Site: brandenburg
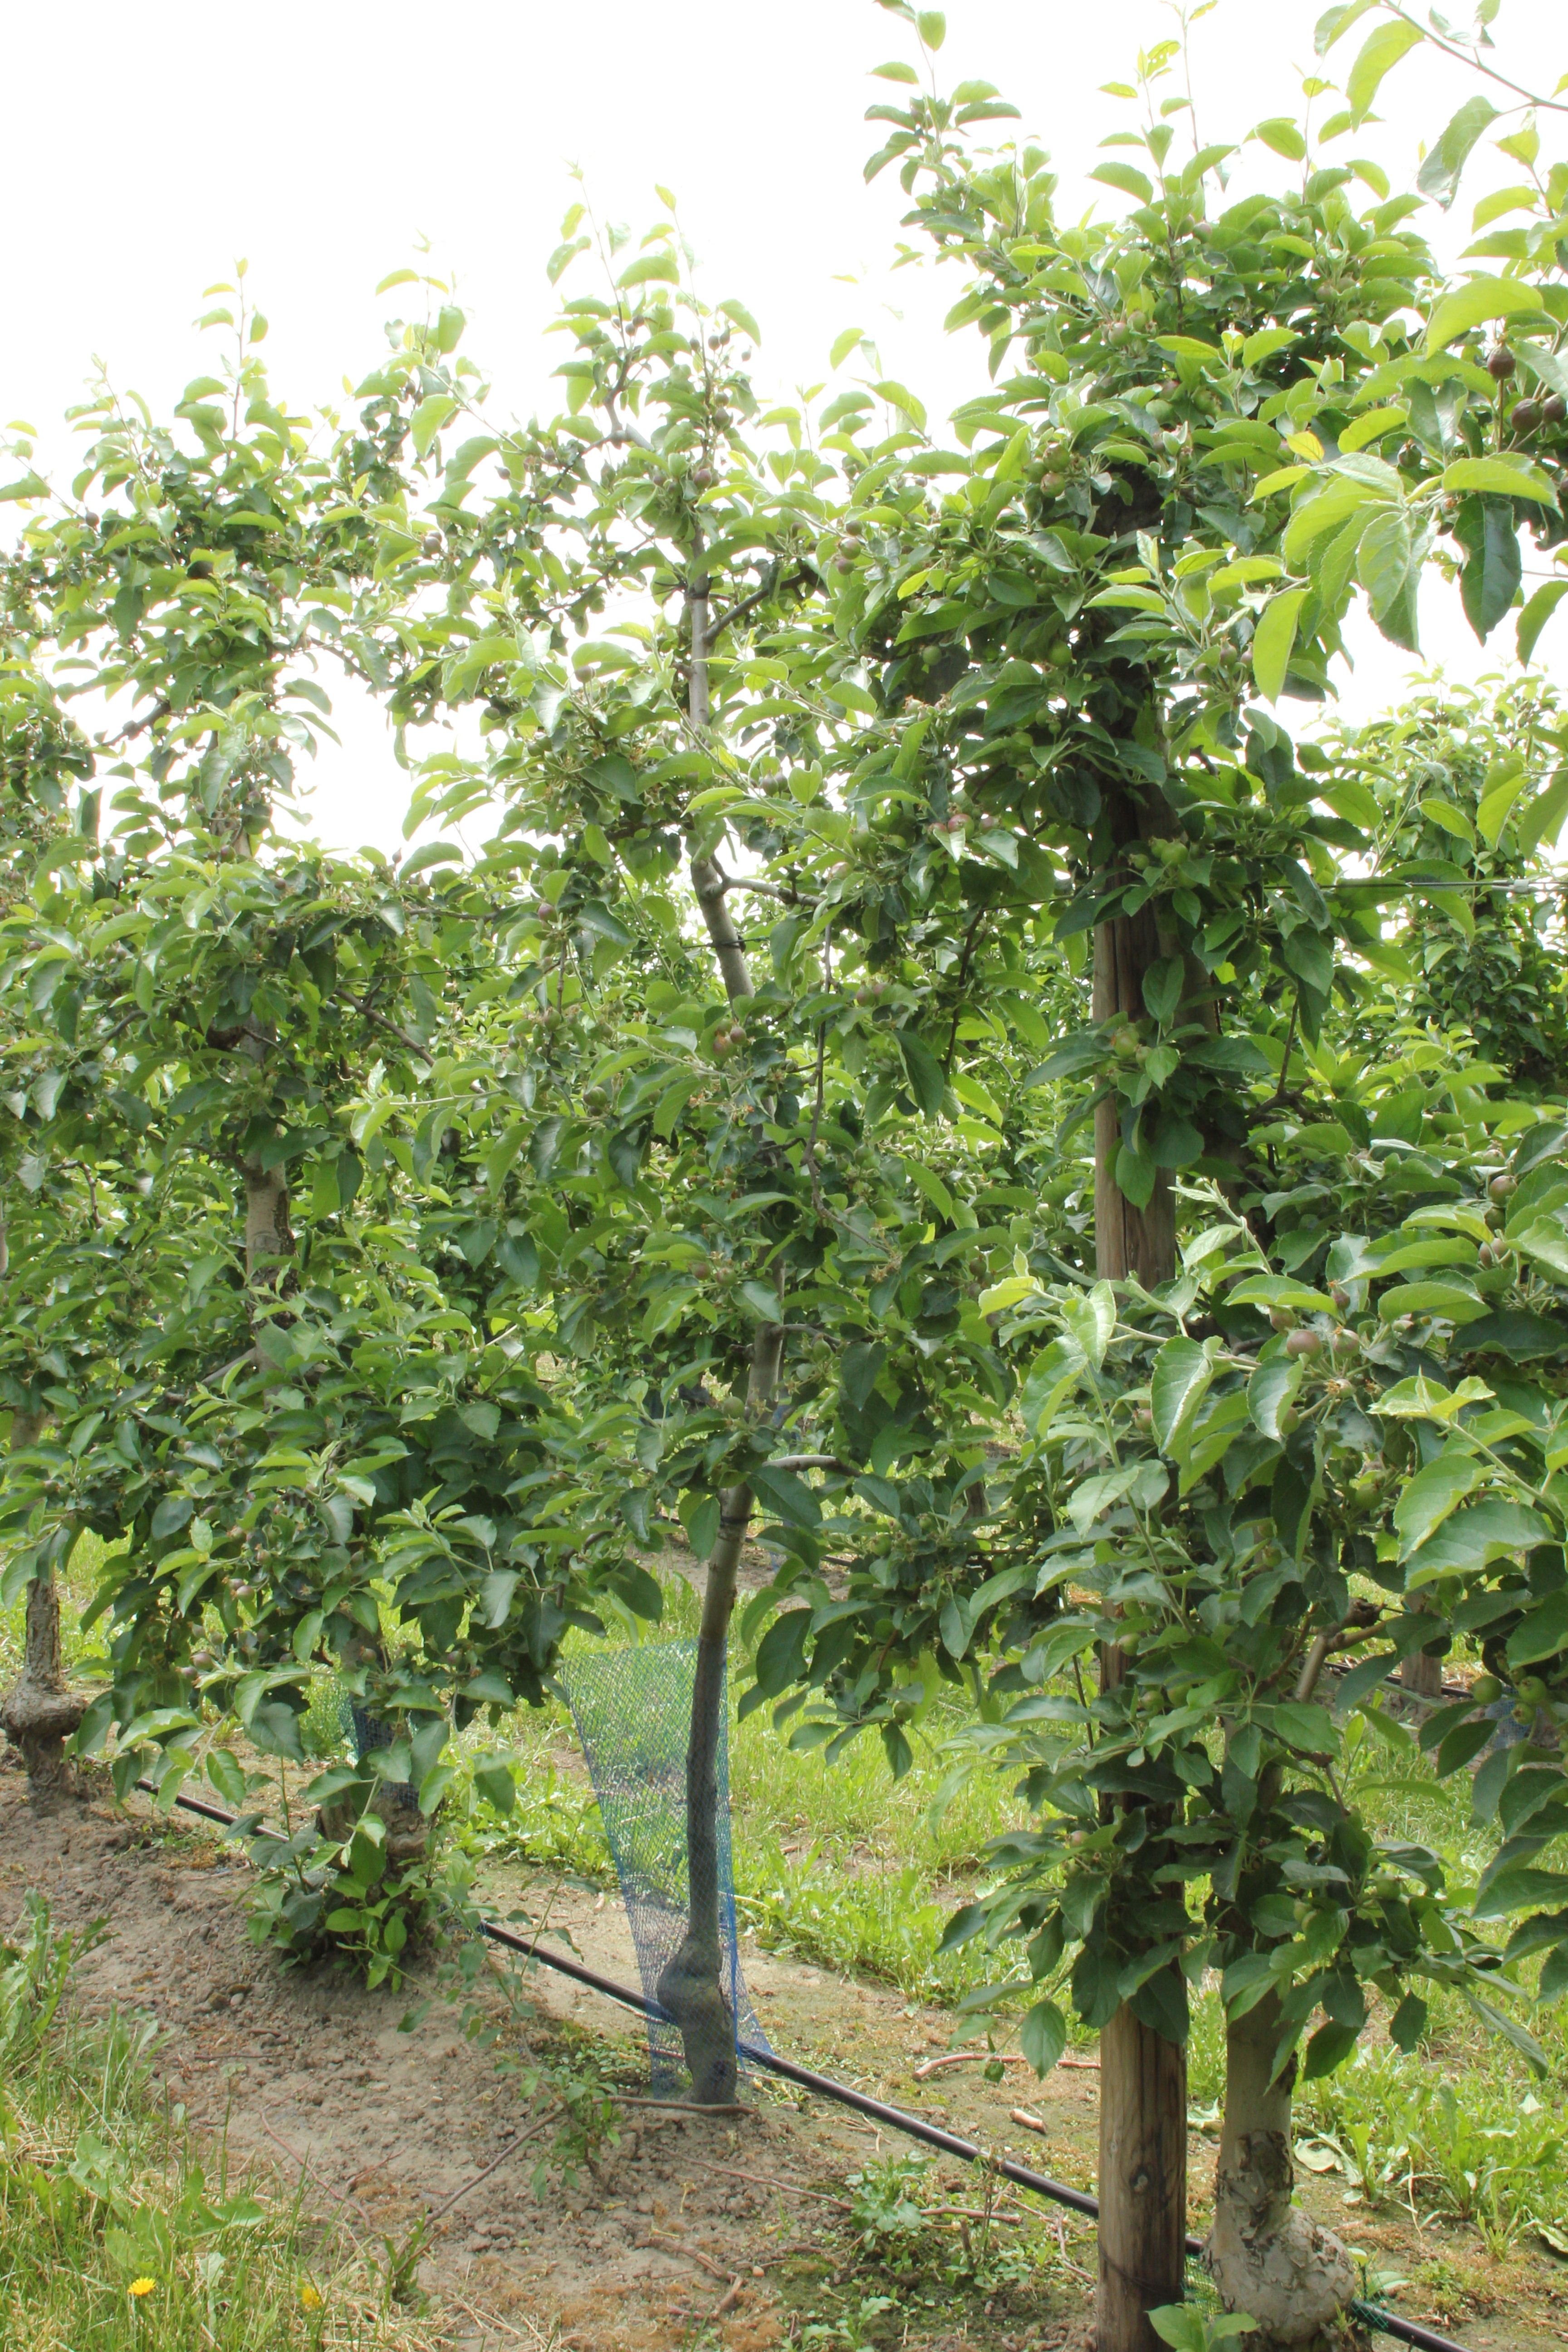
Growth stage (BBCH 72): Development of fruit